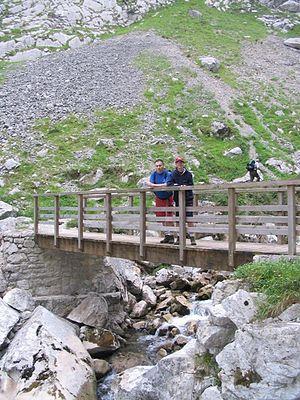
Bulnes est une paroisse civile du concejo de Cabrales dans les Asturies en Espagne, et un lieudit de cette paroisse. C'est un village traditionnel très isolé au cœur des Pics d'Europe, devenu un point de départ touristique pour des sentiers de randonnée en montagne et pour l'alpinisme. Le village de Bulnes avait la particularité de n'être relié par aucune route à la province jusqu'à 2001, année qui a vu la construction d'un funiculaire souterrain de désenclavement nommé funiculaire de Bulnes.